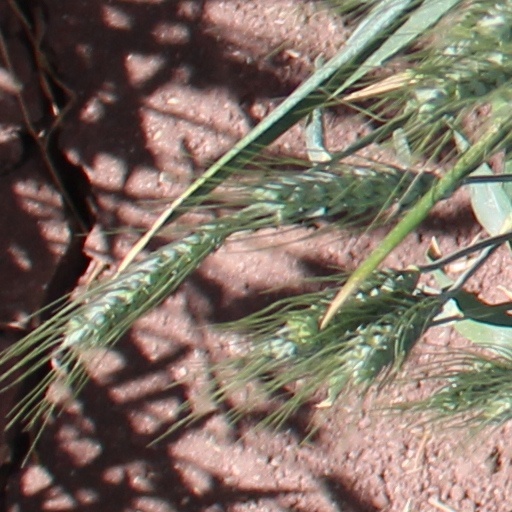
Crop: wheat